APC by Schneider Electric

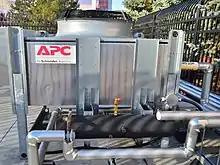
APC datacenter cooling

APC Symmetra LX is a line of uninterruptible power supply products, aimed at network and server applications. Symmetras come in power configurations ranging from 4 kVA to 16 kVA. Symmetras are built for use in a data center (in a 19-inch rack for example). They include features such as integrated manageability, hot-swappability, user-replaceable power, and battery and intelligence modules.